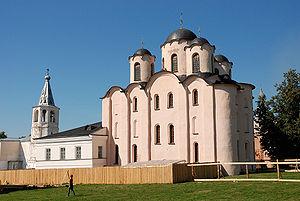
Cette page concerne l'année 1113 du calendrier julien.
La liste des édifices de l'époque pré-mongole de la Rus’ représente un ensemble de bâtiments anciens de la Rus' de Kiev, de la principauté de Novgorod, de le principauté de Smolensk de principauté de Vladimir-Souzdal construits avant les invasions mongoles et conservés jusqu'à la fin du XIXᵉ siècle.